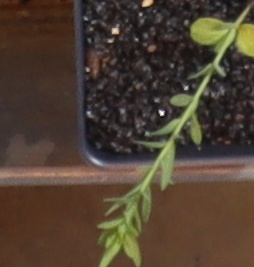
Label: Flax